Oumare Tounkara

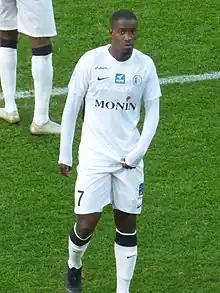
Tounkara playing for Châteauroux in 2018

Oumare Tounkara (born 25 May 1990) is a French professional footballer who plays as a striker.